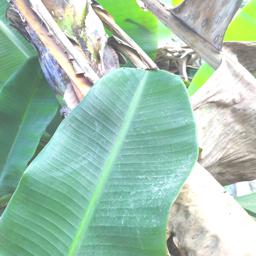
Label: JAHAJI LEAF